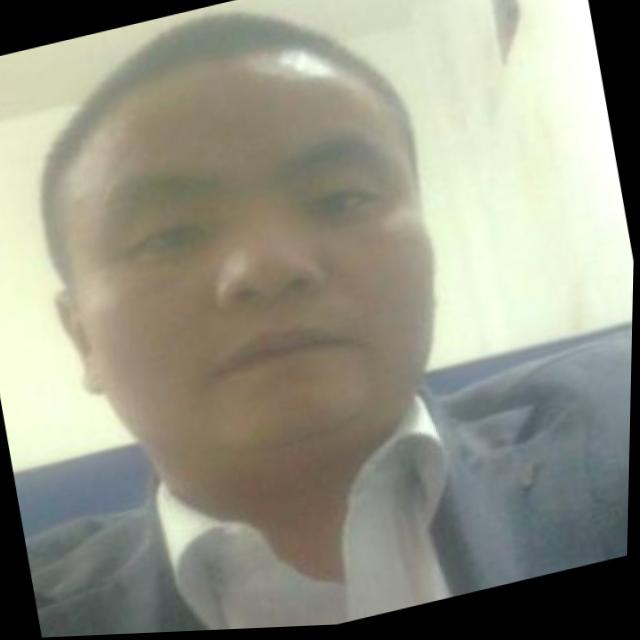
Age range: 21-44